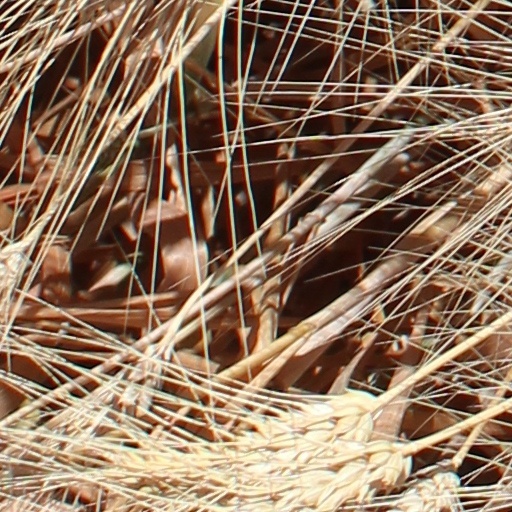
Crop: wheat